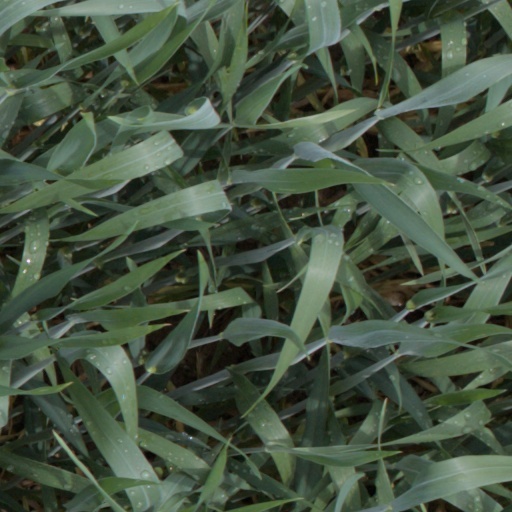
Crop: wheat